List of Royal Air Force units & establishments

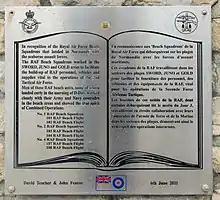

In Rhodesia, the Rhodesian Air Unit of the Territorial Forces, active 1935-39, became the Rhodesian Air Unit, and then the Southern Rhodesian Air Force (1939-40). The SRAF was absorbed into the RAF proper in April 1940 and re-designated No. 237 (Rhodesia) Squadron RAF. Later the Rhodesian Air Training Group RAF was created.